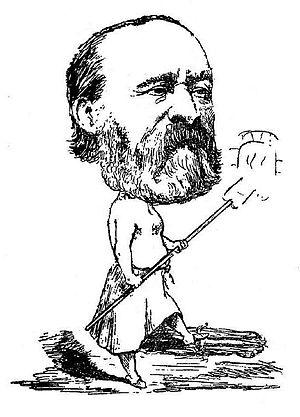
Portrait-charge de Leboullenger.
La Lice chansonnière est une des plus célèbres goguettes parisiennes. Ses membres portent le nom de licéens ou lycéens. Créée en 1831, son existence dure 136 ans. Elle disparaît en 1967. Dans son héritage sont toujours connues deux célèbres chansons française : Ma Normandie de Frédéric Bérat et L'Internationale d'Eugène Pottier. Mais la Lice chansonnière elle-même est aujourd'hui oubliée du grand public qui connait encore ces chansons.
Ernest Chebroux est un poète, chansonnier, compositeur, goguettier, dessinateur et artiste peintre français né à Lusignan le 28 septembre 1840 et mort à Paris le 2 décembre 1910.
La goguette est une ancienne pratique sociale festive en France et en Belgique consistant à se réunir en petit groupe amical plutôt masculin de moins de vingt personnes pour passer ensemble un bon moment et chanter. Puis cette pratique devient la base de sociétés festives et carnavalesques constituées.